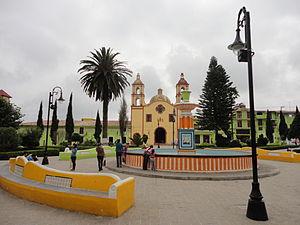
Selon le site officiel du Secrétariat du Tourisme, en juin 2019 le Mexique comptait 121 pueblos mágicos répartis dans 31 états de la fédération.